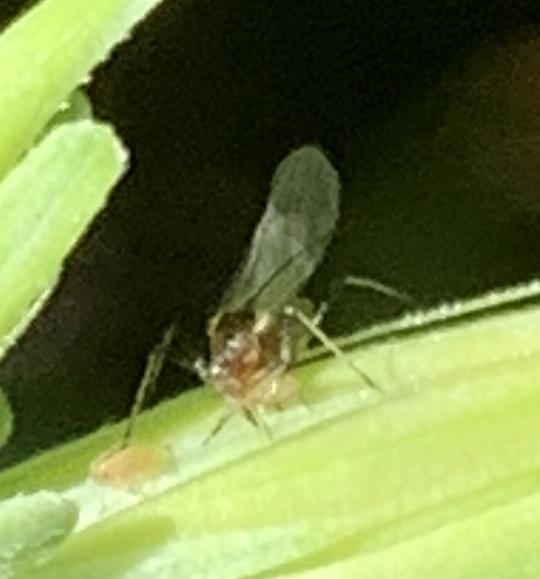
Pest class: english_grain_aphid